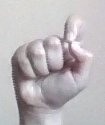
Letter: fa